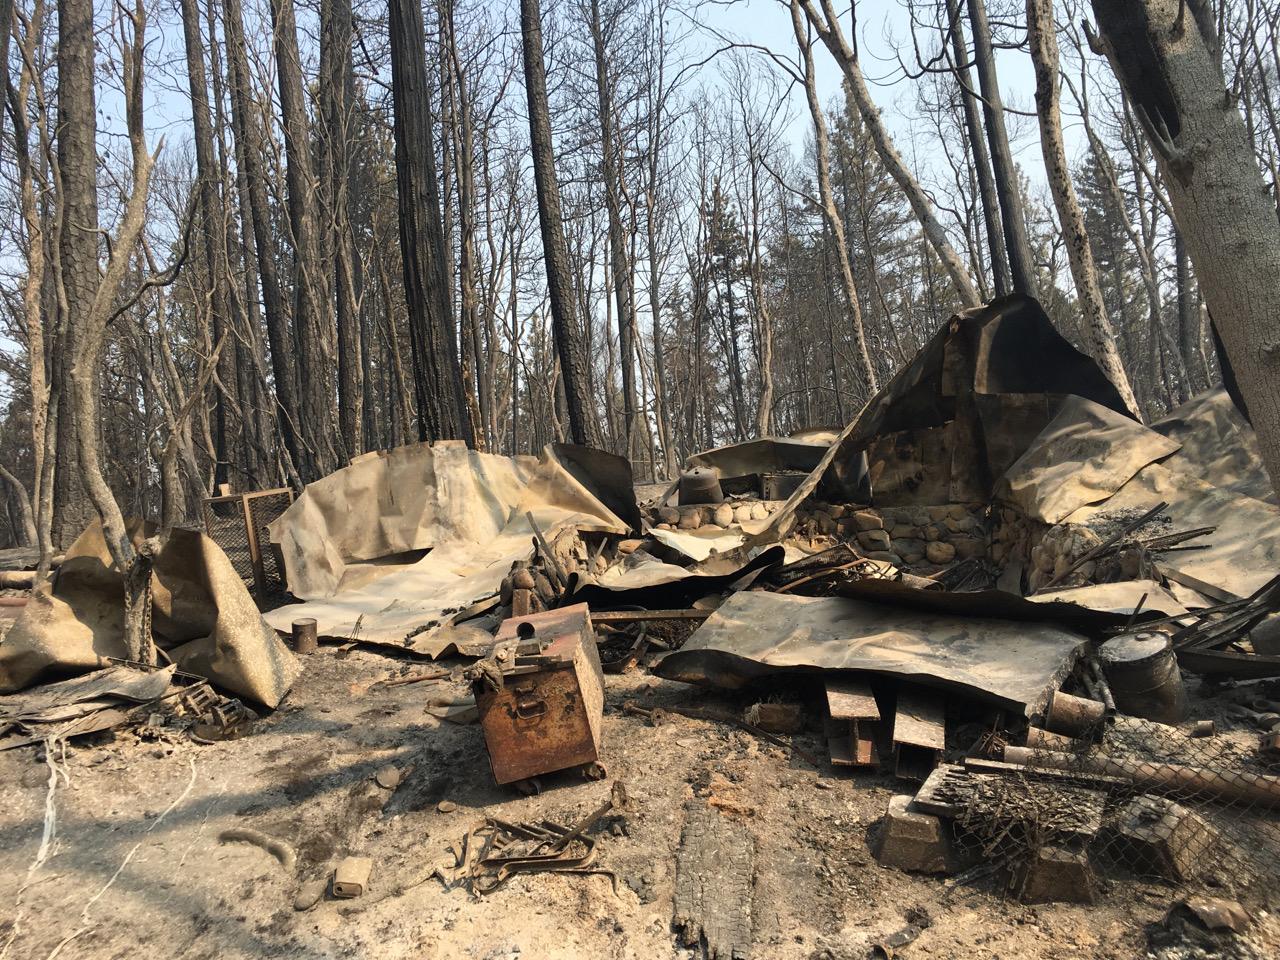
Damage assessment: destroyed